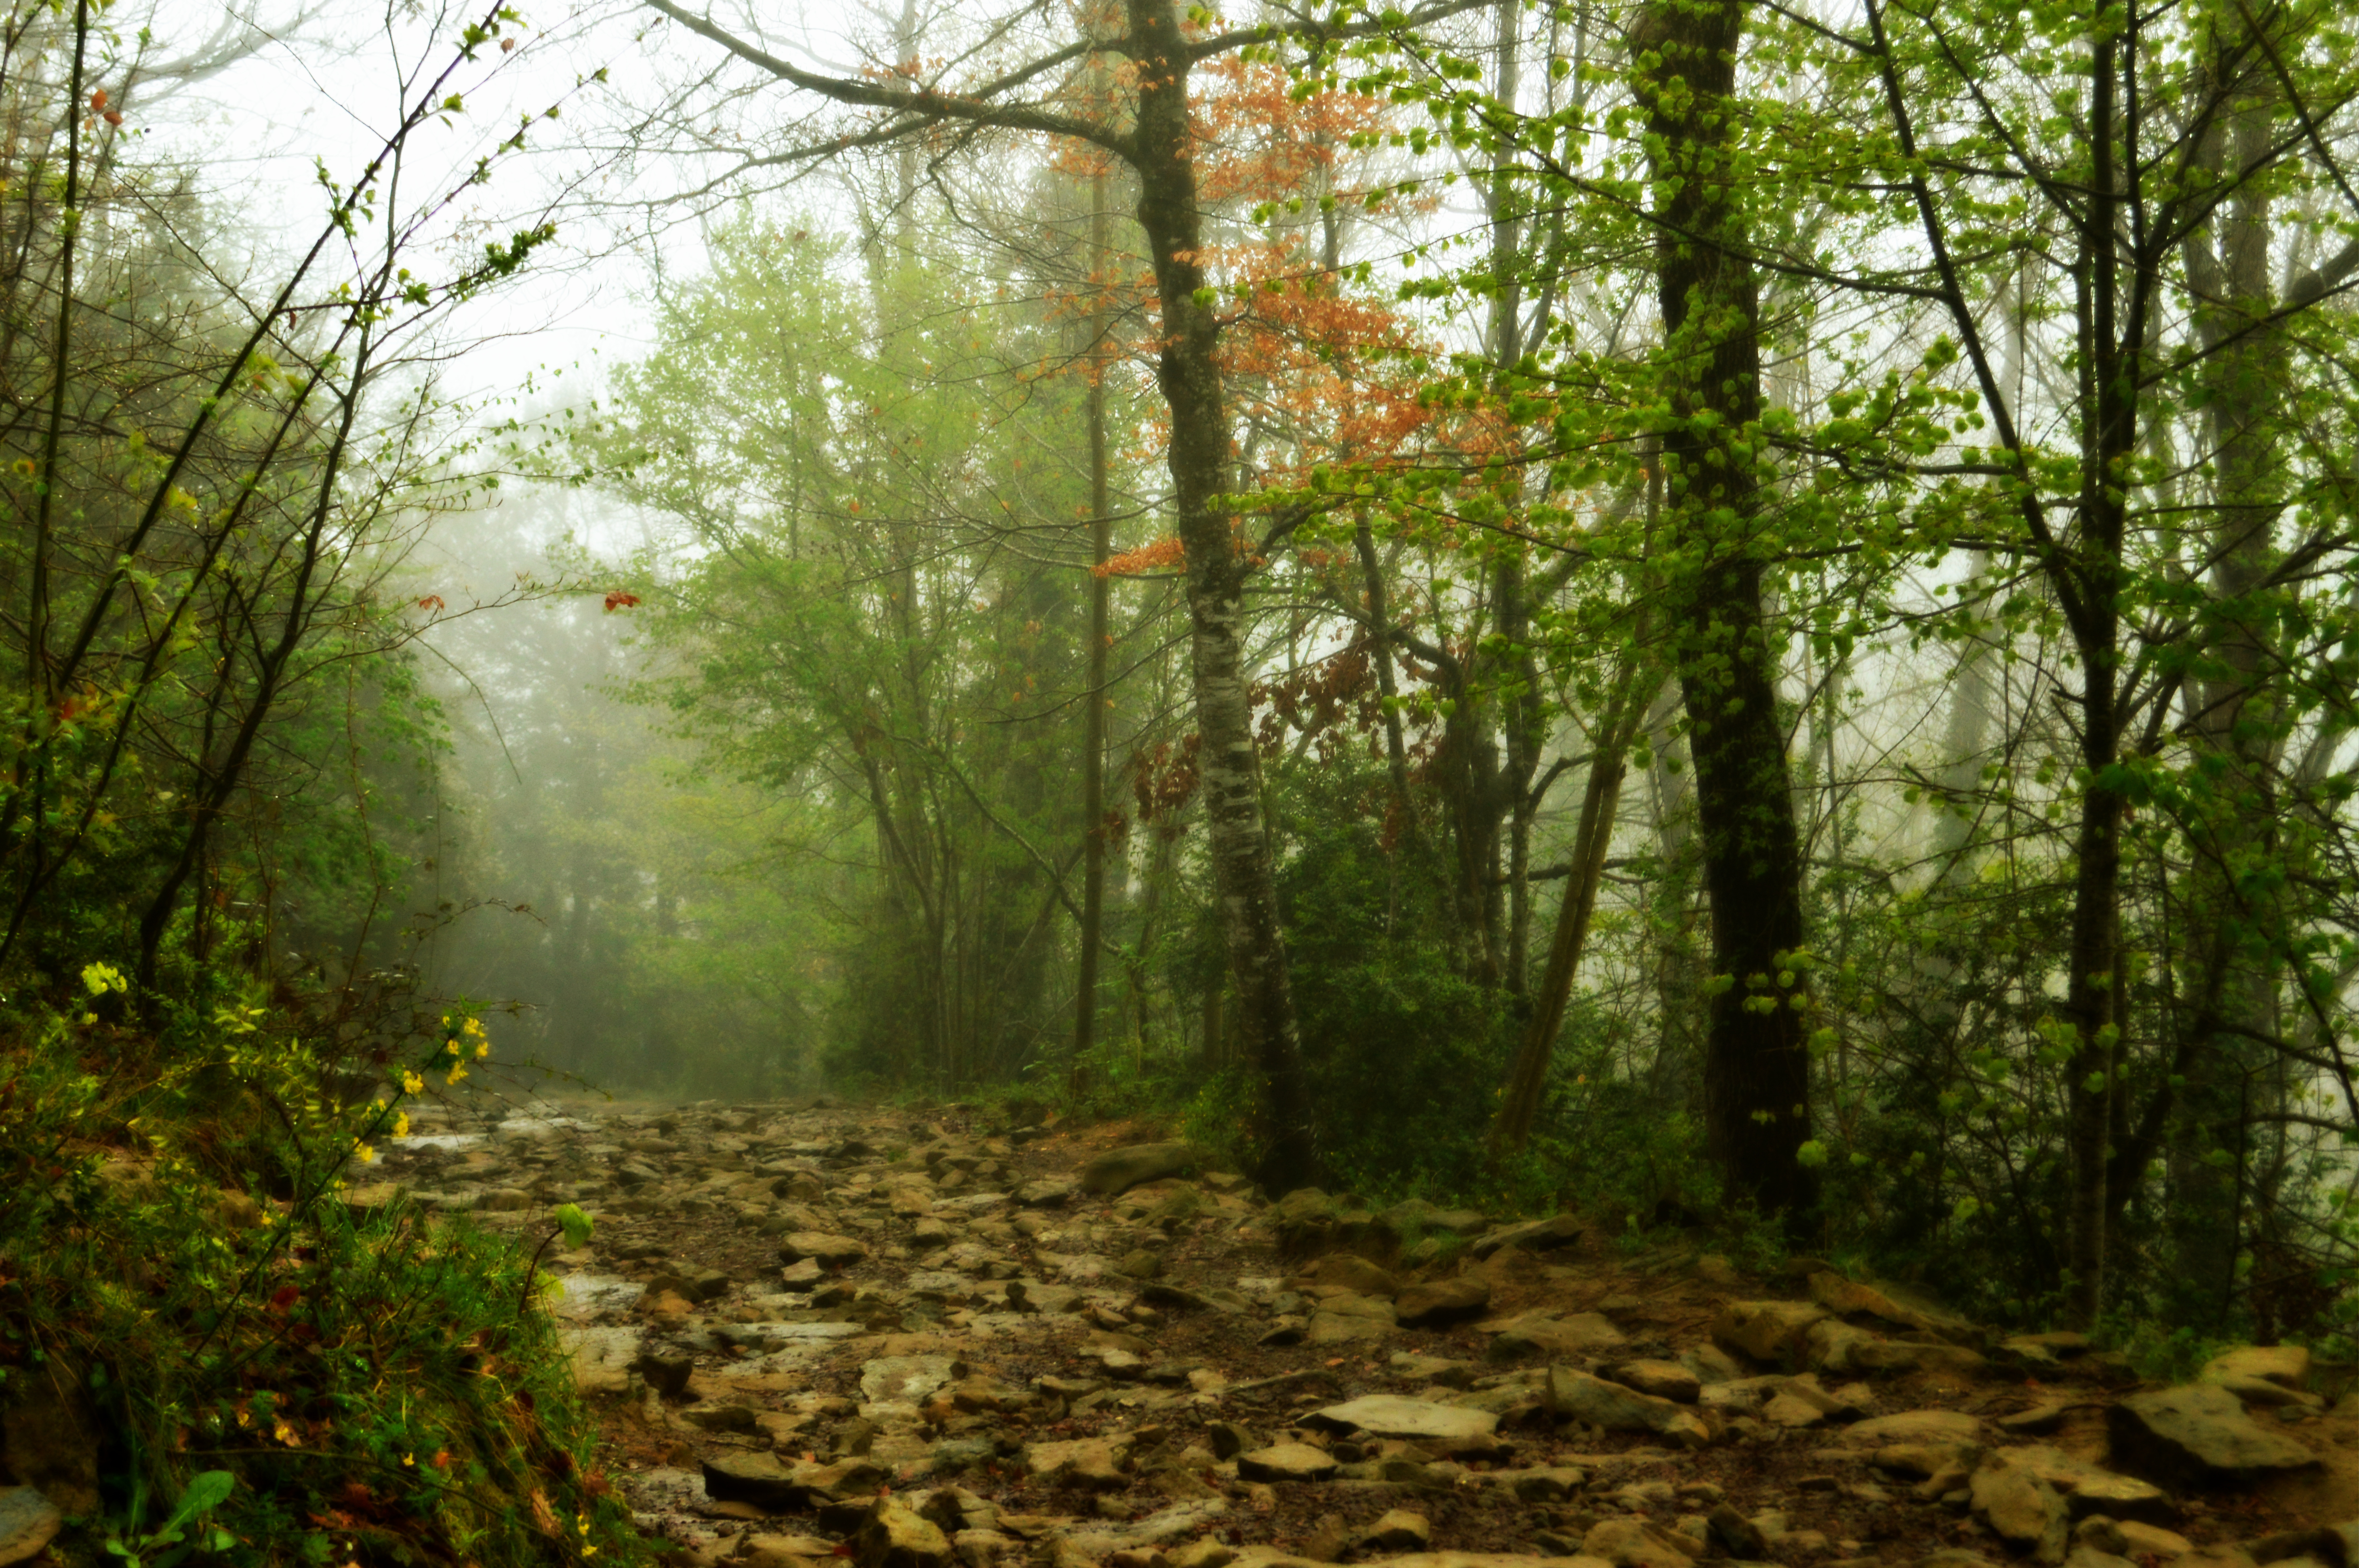
tree, nature, forest, path, wilderness, mist, trail, sunlight, rain, leaf, stream, jungle, autumn, season, bois, vegetation, rainforest, misty, deciduous, brume, arbol, arbre, naturaleza, bosque, niebla, lluvia, senda, natur, nebel, woodland, sentier, pluie, regen, pfad, baum, habitat, natura, ecosystem, wald, naturalesa, albero, bosco, bosc, pioggia, pluja, nebelig, cami, sentiero, biome, foschia, boira, nebuloso, nebbioso, brumeux, boir s, old growth forest, natural environment, atmospheric phenomenon, woody plant, temperate broadleaf and mixed forest, temperate coniferous forest